Labalme

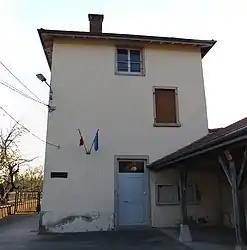
Town hall

Labalme is a commune in the Ain department in eastern France.